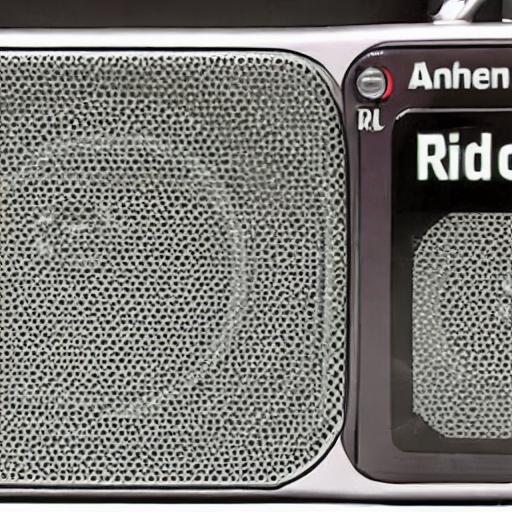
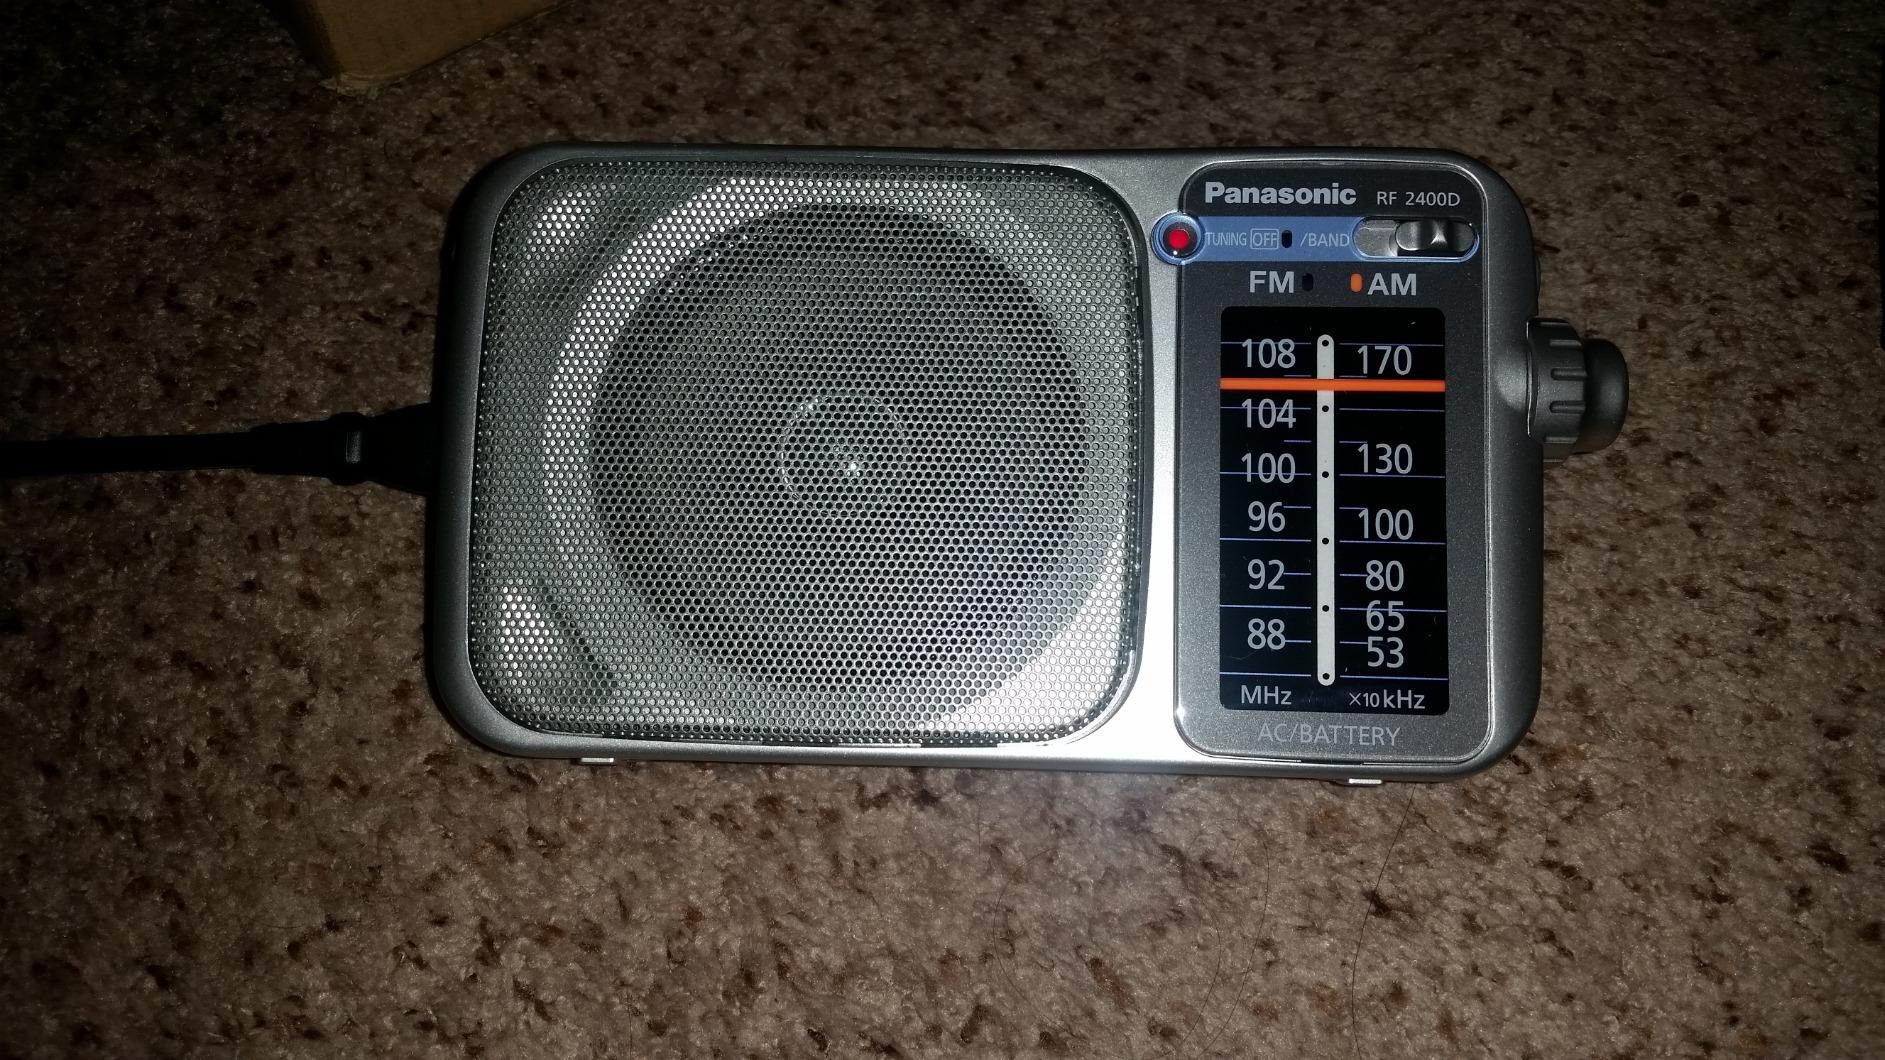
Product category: radio
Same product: no